Noël Sullivan

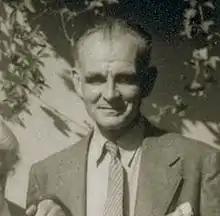
Sullivan, 1940s

Reginald Noël Sullivan (December 25, 1890 – September 15, 1956) was a wealthy American concert singer, philanthropist, and patron of the arts, who is remembered for entertaining performers, artists and writers in his opulent residence on Hyde Street, San Francisco. He befriended many African Americans, providing support for their welfare.